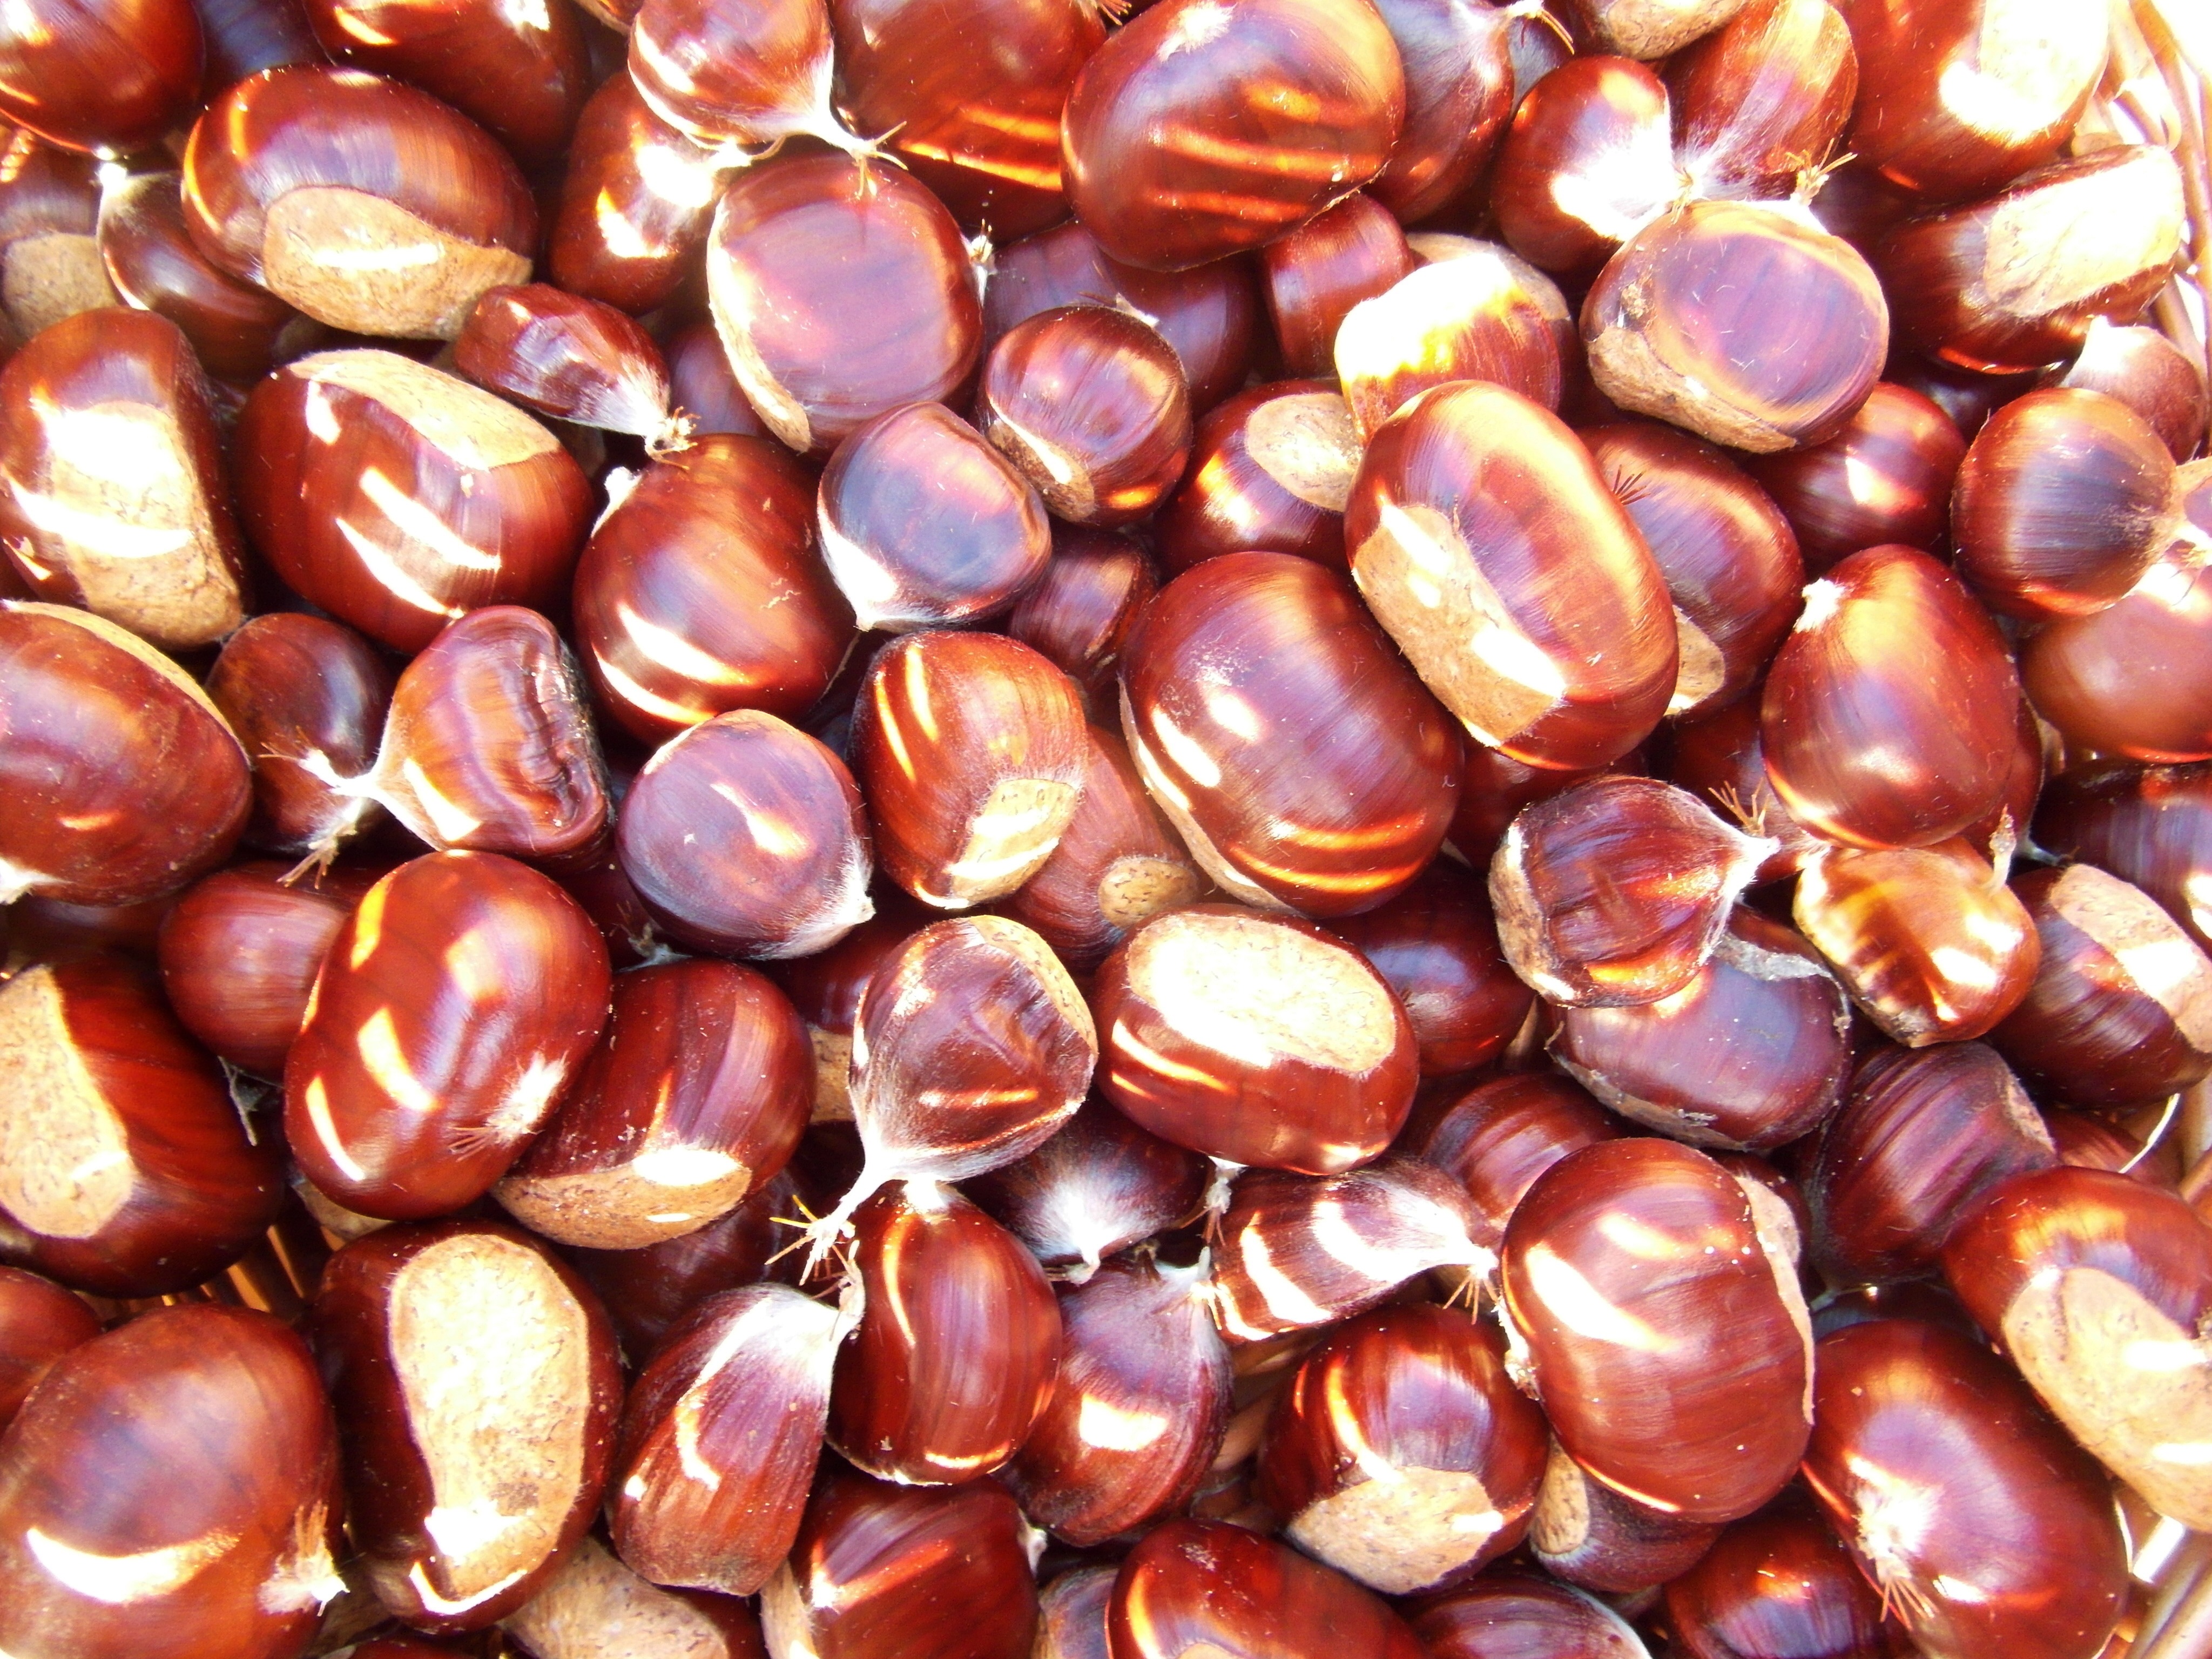
food, produce, vegetable, crop, autumn, brown, basket, fruits, collect, chestnut, maroni, sweet chestnuts, date palm, fashion accessory